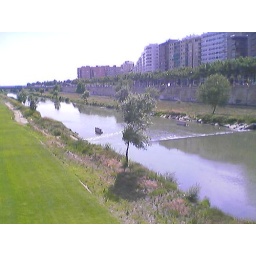
I like a lot cross the river by the bridge